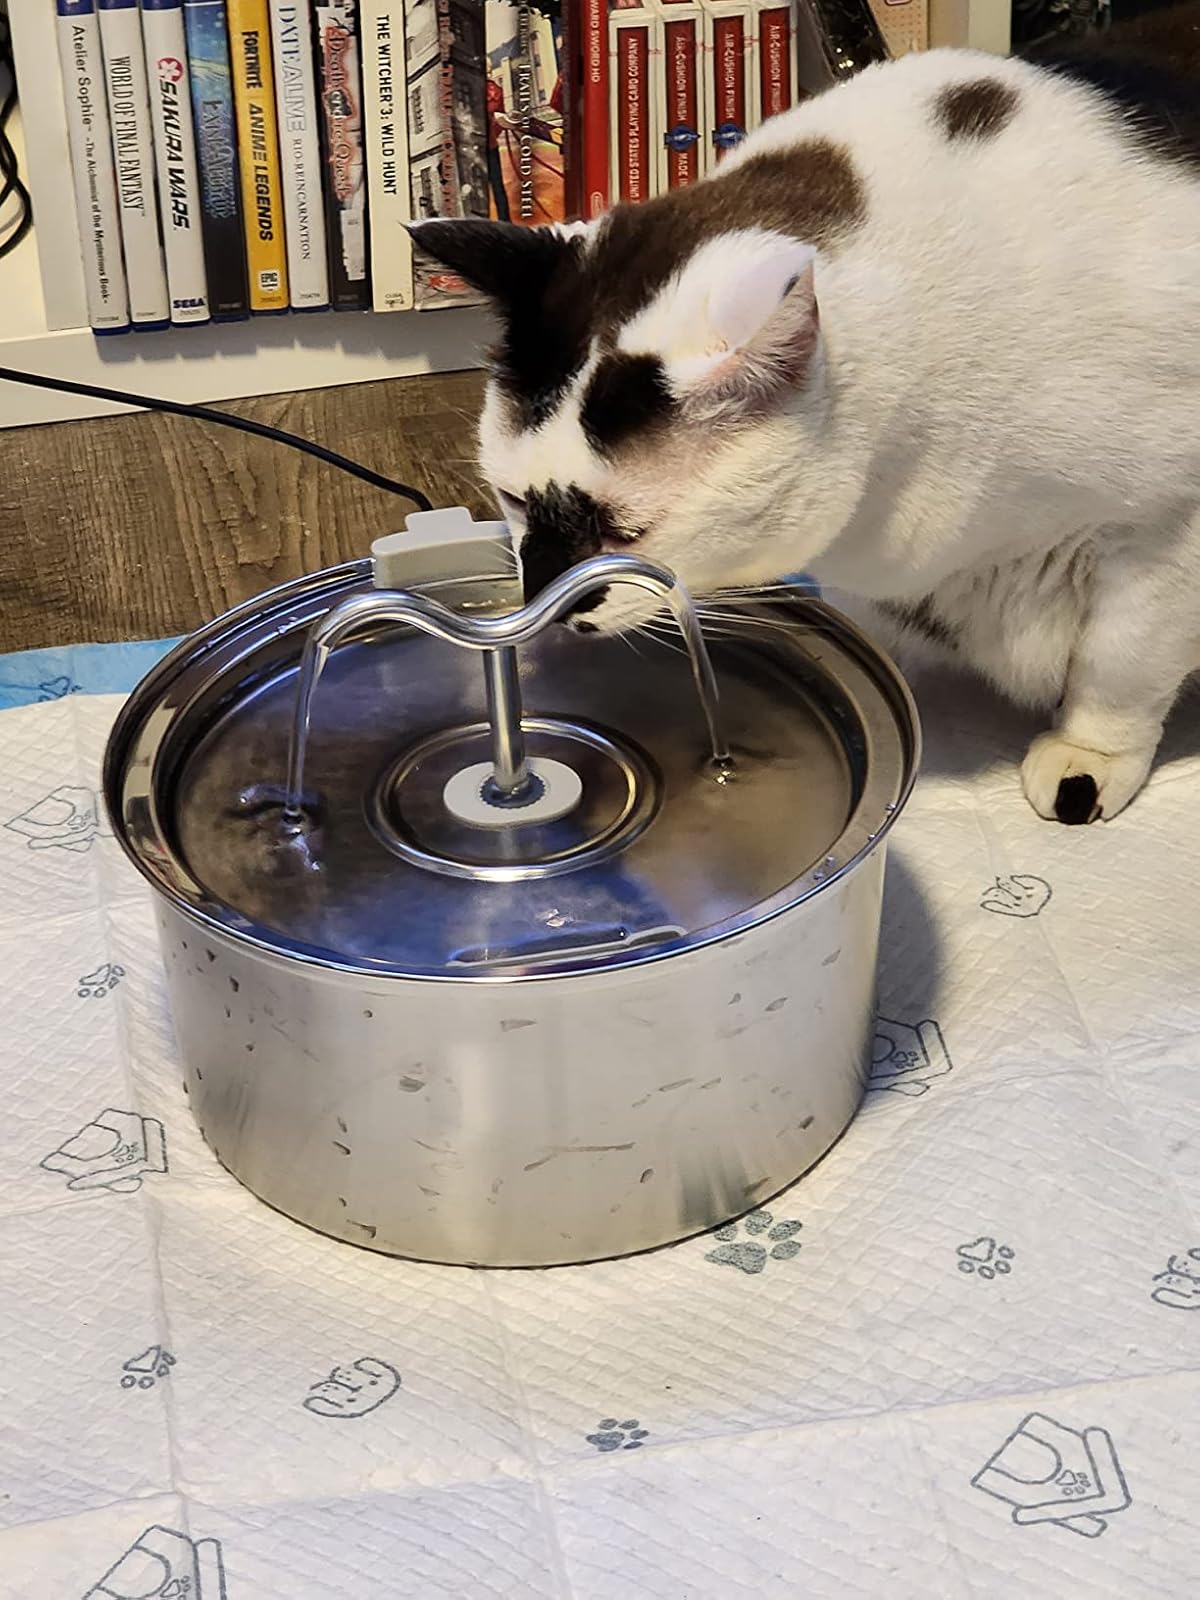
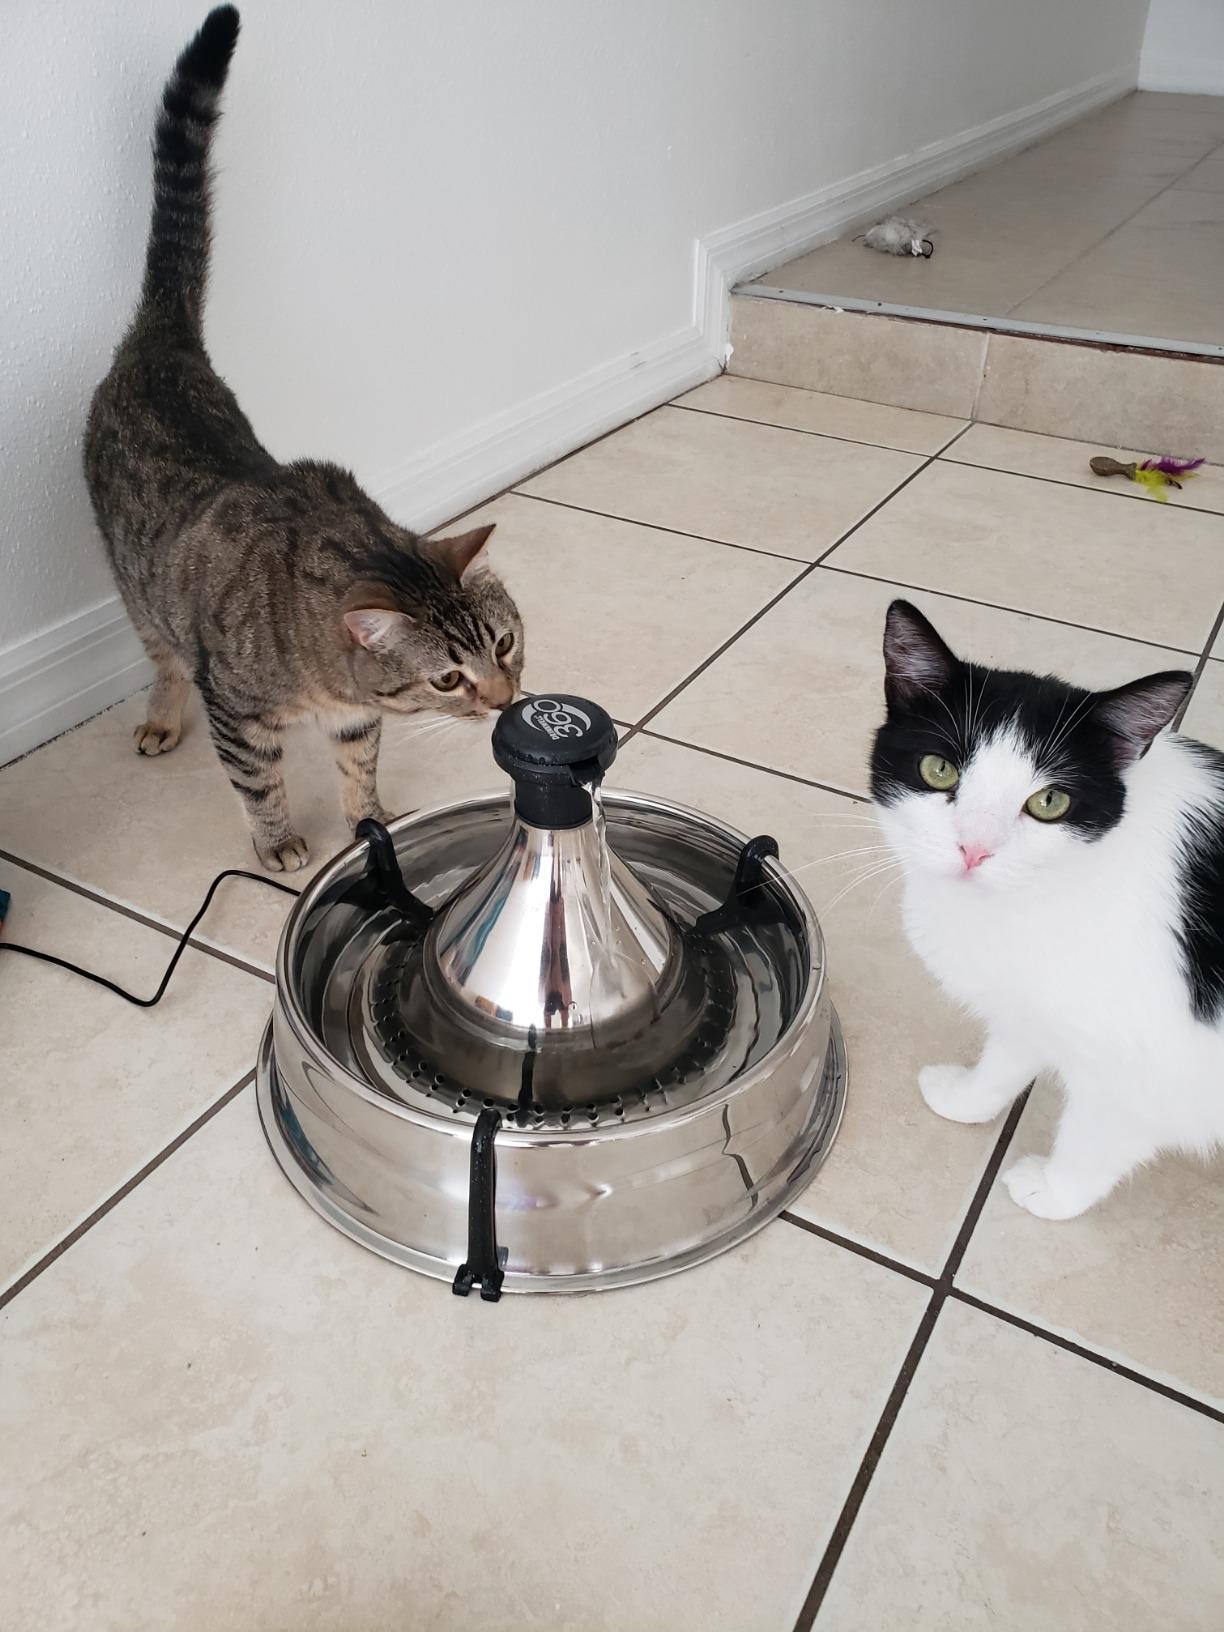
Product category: items_bowl
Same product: no